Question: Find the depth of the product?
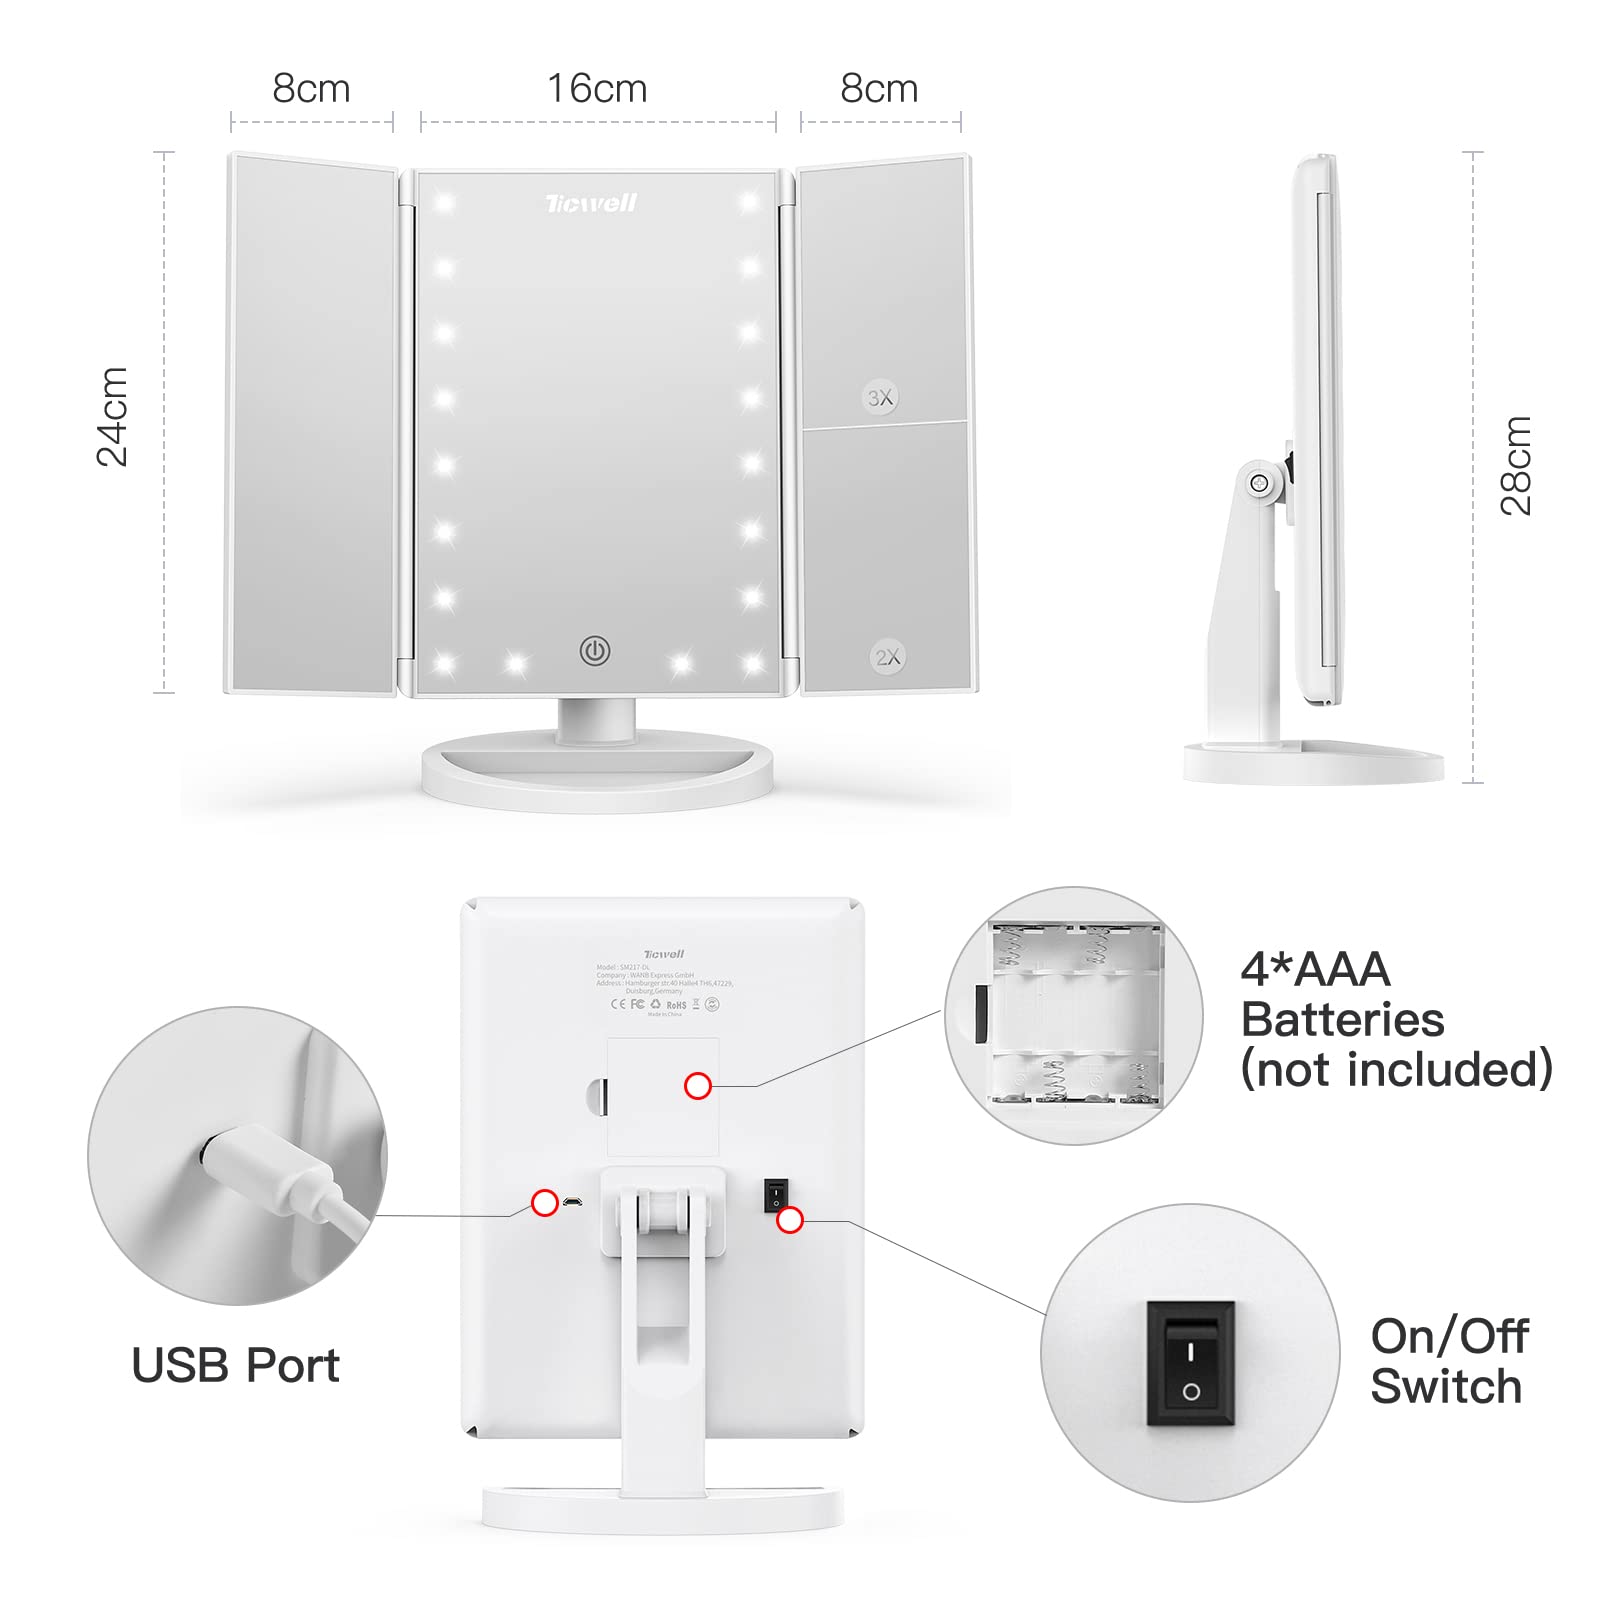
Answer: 24.0 centimetre